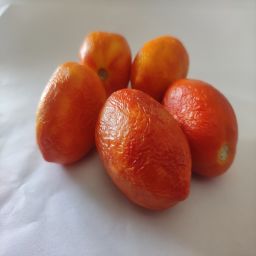
Crop: Tomato
Quality: Old